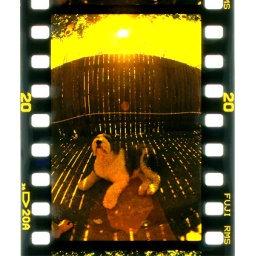
Norman the sheep dog in the backyard shot with a 15mm lens and a yellow filter. No photoshopping. Just a scanned slide.